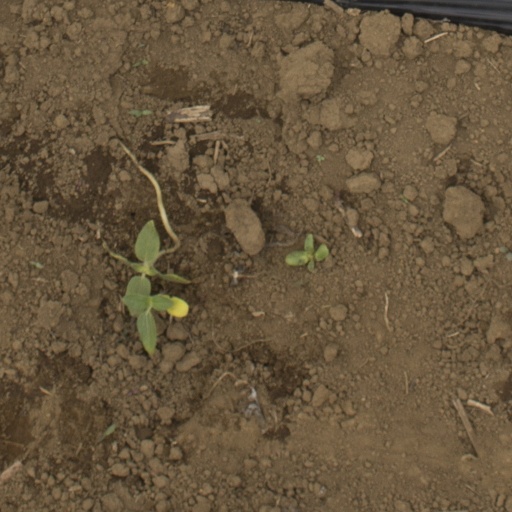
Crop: Jerusalem artichoke